History of the United States Space Force

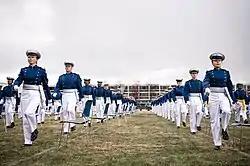
The United States Air Force Academy commissioned the first 86 Space Force lieutenants on 18 April 2020 from the members of the class of 2020.

On 20 December 2019, Air Force Space Command was redesignated as the United States Space Force. In January, its commander, General John W. Raymond was sworn in as its first Chief of Space Operations. On 20 December, its first organizational change occurred when Secretary of the Air Force Barbara Barrett redesignated Air Force Space Command's Fourteenth Air Force as Space Operations Command. All of Air Force Space Command's 16,000 active duty and civilian personnel were assigned to the new service.